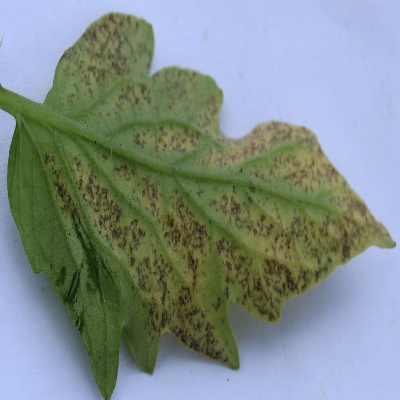
Crop: Tomato
Condition: septoria leaf spot